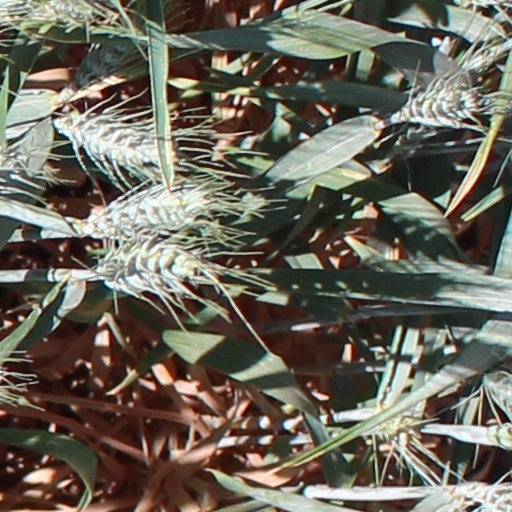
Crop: wheat